Florida Film Critics Circle Awards 2014

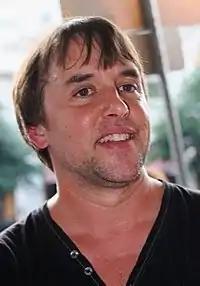
Richard Linklater, Best Director winner

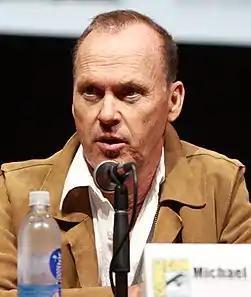
Michael Keaton, Best Actor winner

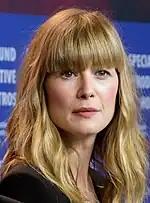
Rosamund Pike, Best Actress winner

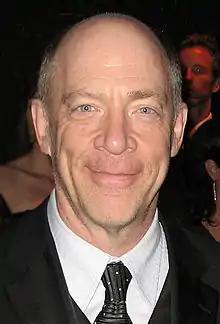
J. K. Simmons, Best Supporting Actor winner

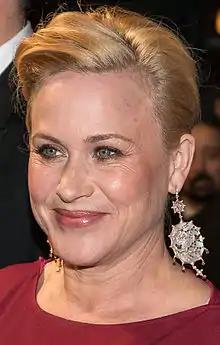
Patricia Arquette, Best Supporting Actress winner

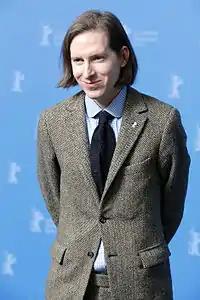
Wes Anderson, Best Original Screenplay co-winner

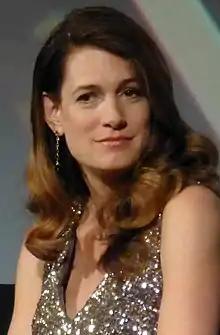
Gillian Flynn, Best Adapted Screenplay winner

Richard Linklater – "Boyhood"